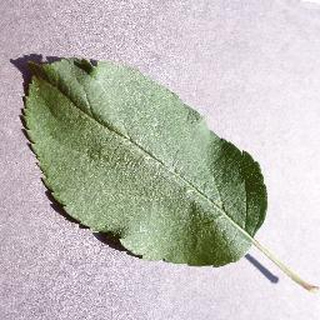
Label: healthy_apple